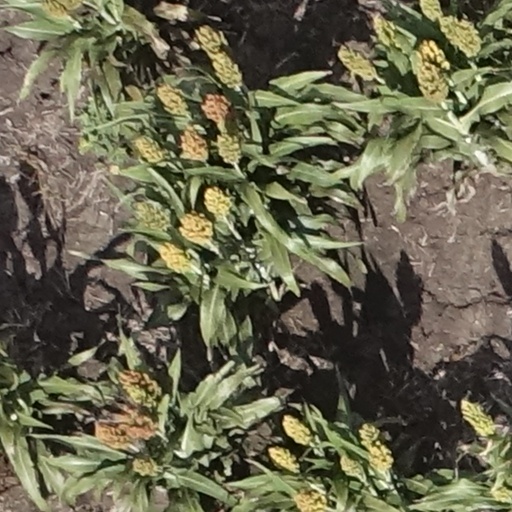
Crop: sorghum